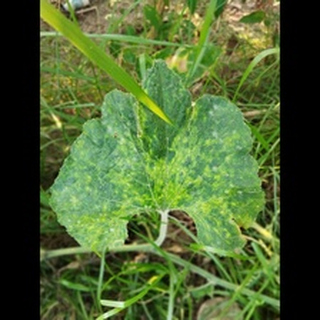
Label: pumpkin_mosaic_disease